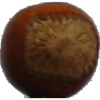
Label: Nut Forest 1